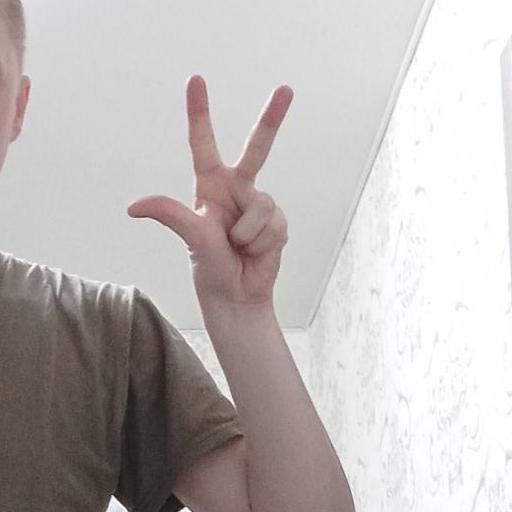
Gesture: three2